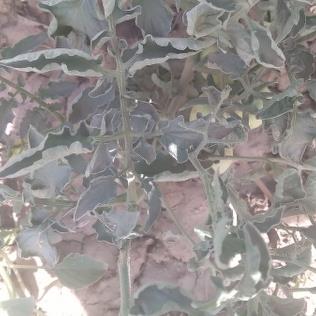
Crop: Tomato
Condition: virosis-d